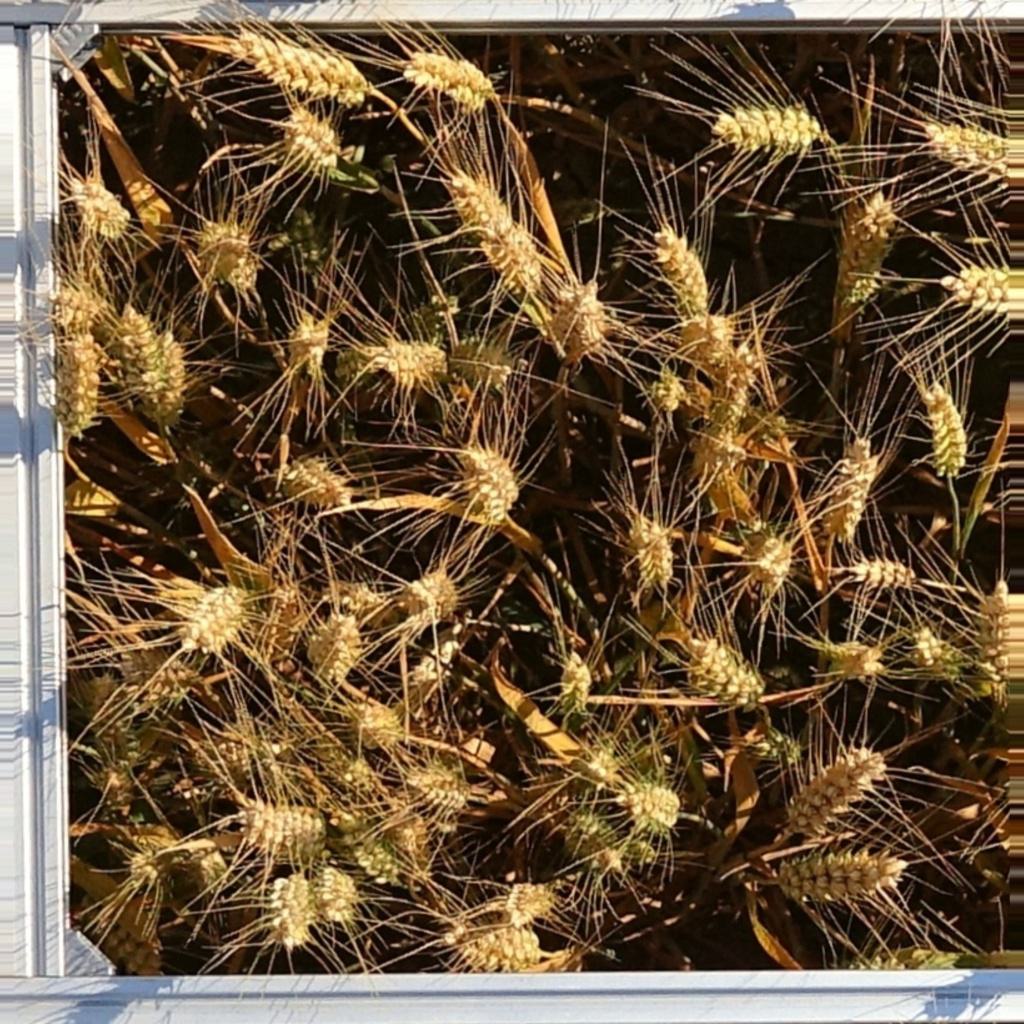
Country: France
Location: VLB
Wheat development stage: Ripening